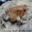
Label: frog